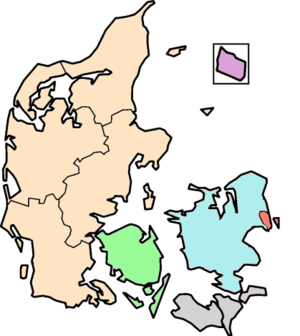
Ligues régionales danoises de football
La structure pyramidale des ligues de football au Danemark désigne le système de classement officiel des ligues et divisions du football danois.